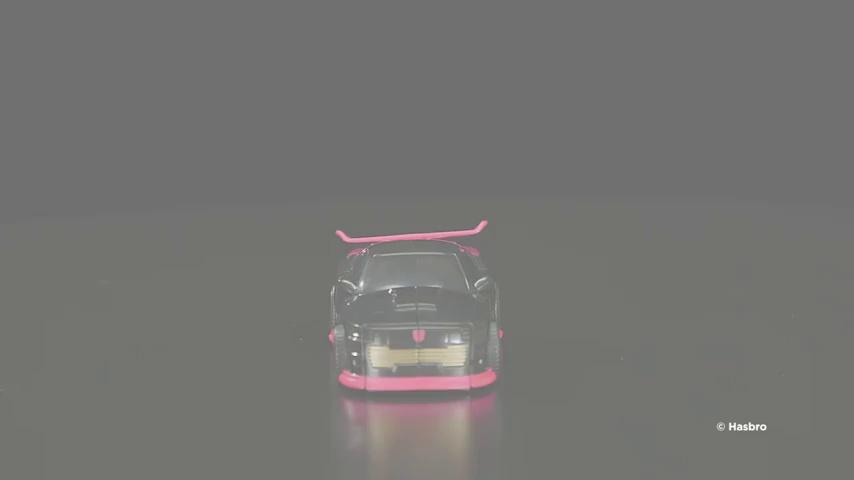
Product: Transformers Allspark Tech Autobot Drift
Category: Toys & Games | Toy Figures & Playsets | Action Figures
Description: Allspark Tech Autobot Drift figure.
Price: $17.86
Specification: ProductDimensions:2.5x7.5x10inches|ItemWeight:8ounces|ShippingWeight:8ounces(Viewshippingratesandpolicies)|DomesticShipping:ItemcanbeshippedwithinU.S.|InternationalShipping:ThisitemcanbeshippedtoselectcountriesoutsideoftheU.S.LearnMore|ASIN:B06XW7FN8T|Itemmodelnumber:C3420|Manufacturerrecommendedage:6yearsandup